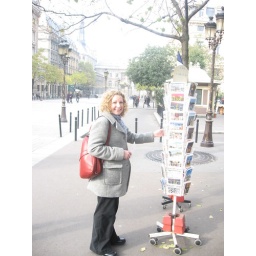
I bought a few postcards at a little newsstand near the flower and bird market. Photo by friend Anne